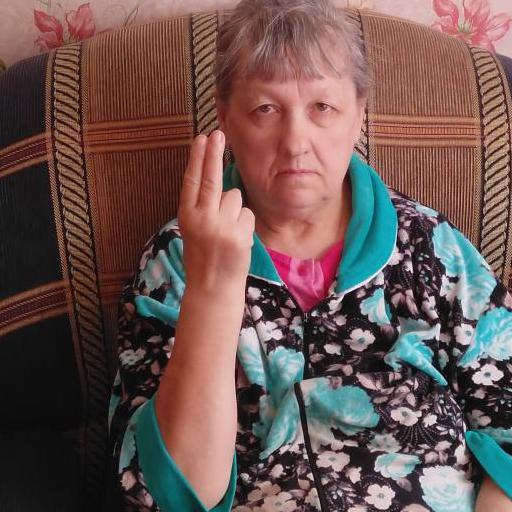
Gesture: two_up_inverted